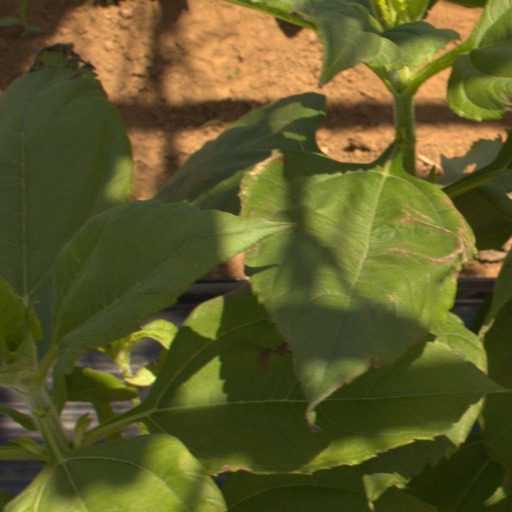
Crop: Jerusalem artichoke